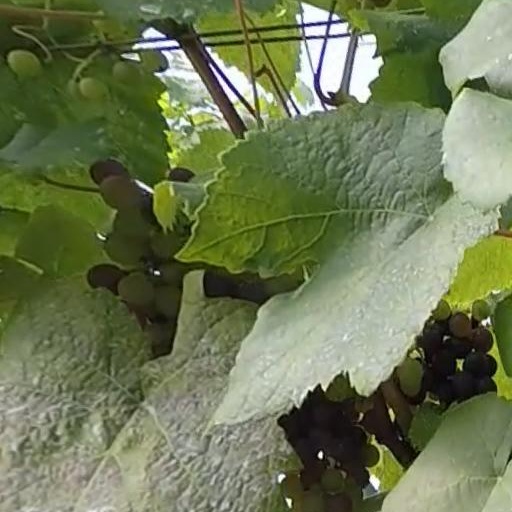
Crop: grape